Norman Kemp Smith

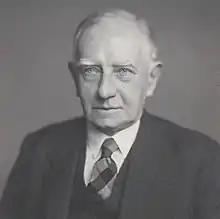
Norman Kemp Smith (photographed in 1947 by Walter Stoneman).

Norman Duncan Kemp Smith, FBA, FRSE (5 May 1872 – 3 September 1958) was a Scottish philosopher who was Professor of Psychology (1906–1914) and Philosophy (1914–1919) at Princeton University and was Professor of Logic and Metaphysics at the University of Edinburgh (1919–1945).